The Cheat (1937 film)

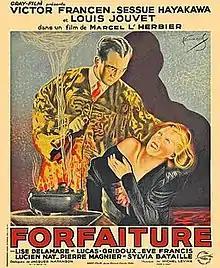

The Cheat (French: Forfaiture) is a 1937 French drama film directed by Marcel L'Herbier and starring Victor Francen, Sessue Hayakawa and Louis Jouvet. It is a remake of the American silent film "The Cheat" by Cecil B. DeMille.